Answer in natural language. Is Window further away or in front of black modern high-back chair (highlighted by a blue box)? Choose between the following options: in front or further away
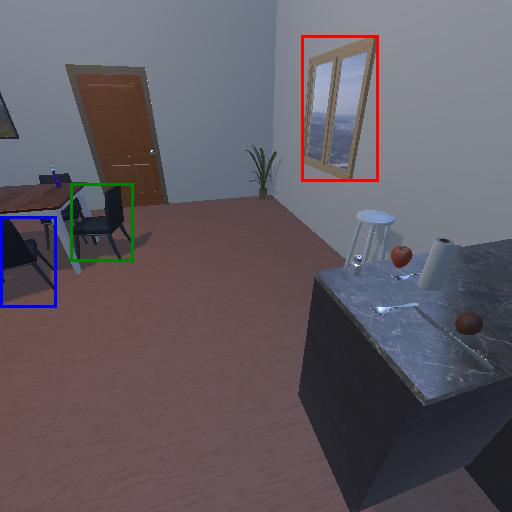
<answer>further away</answer>